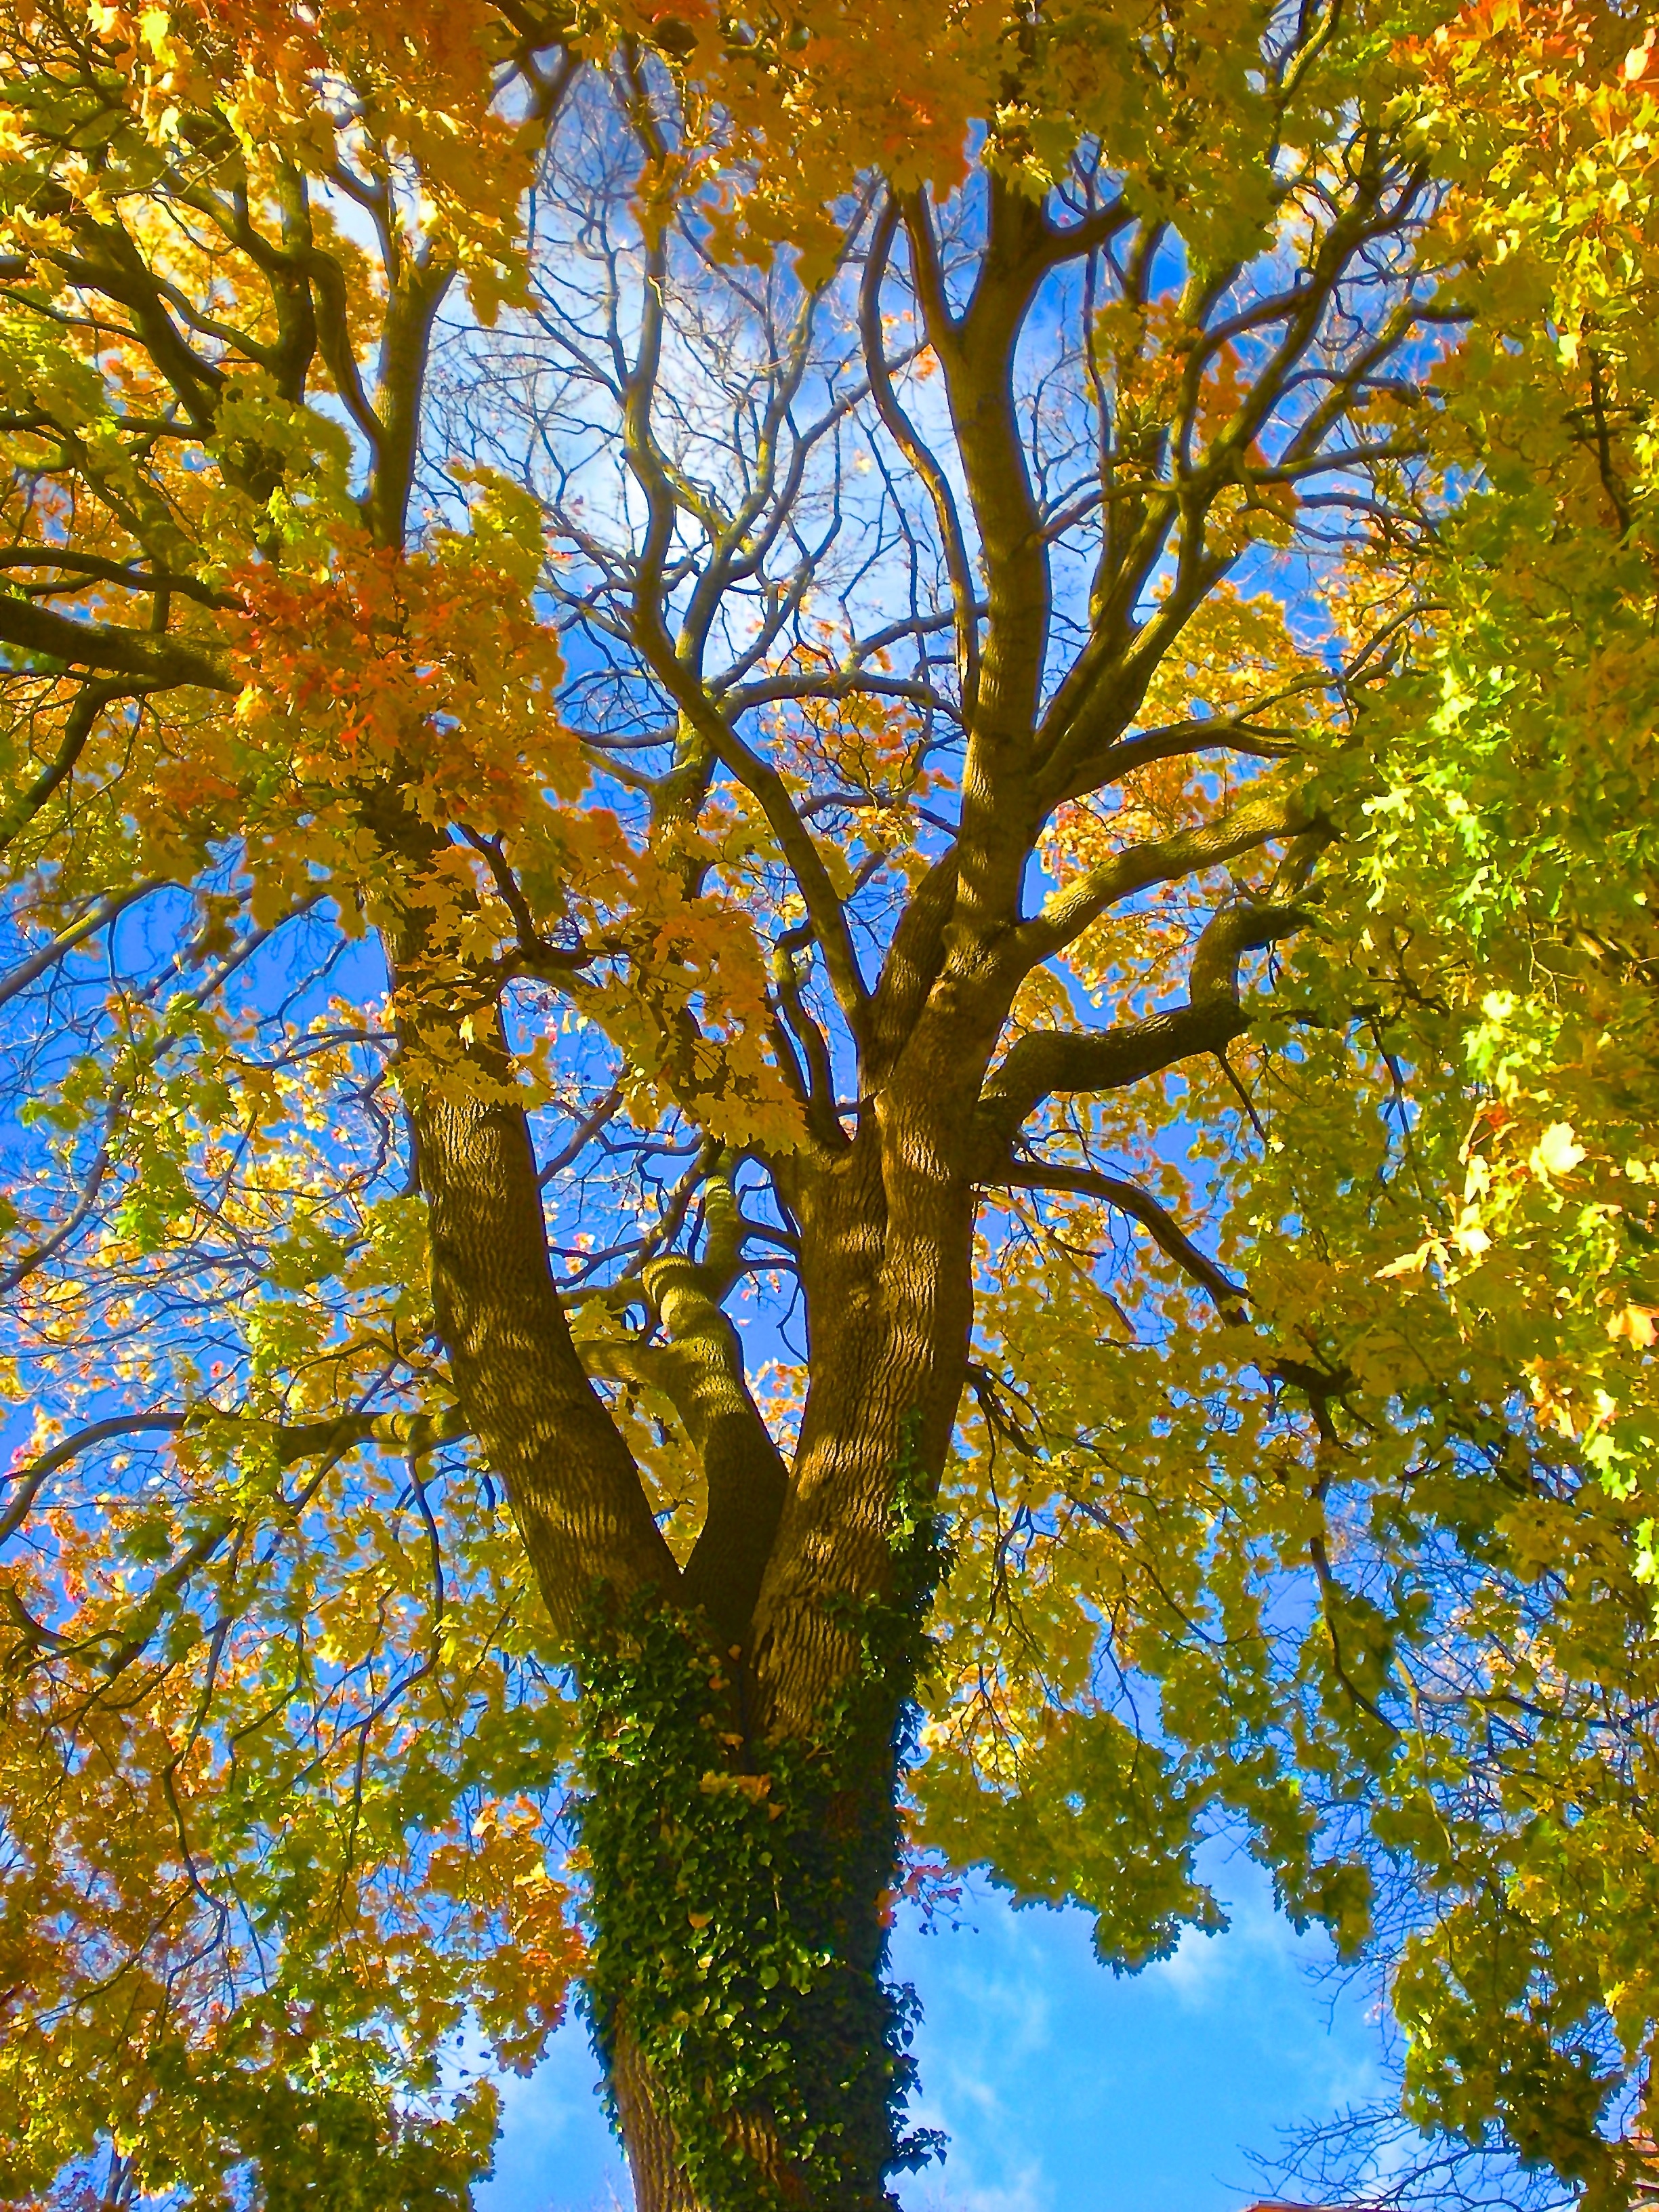
tree, nature, branch, plant, sunlight, leaf, foliage, orange, autumn, botany, yellow, season, tree branch, colors, sweden, deciduous, grove, woodland, ecosystem, sky blue, flowering plant, maidenhair tree, woody plant, temperate broadleaf and mixed forest, land plant, plane tree family